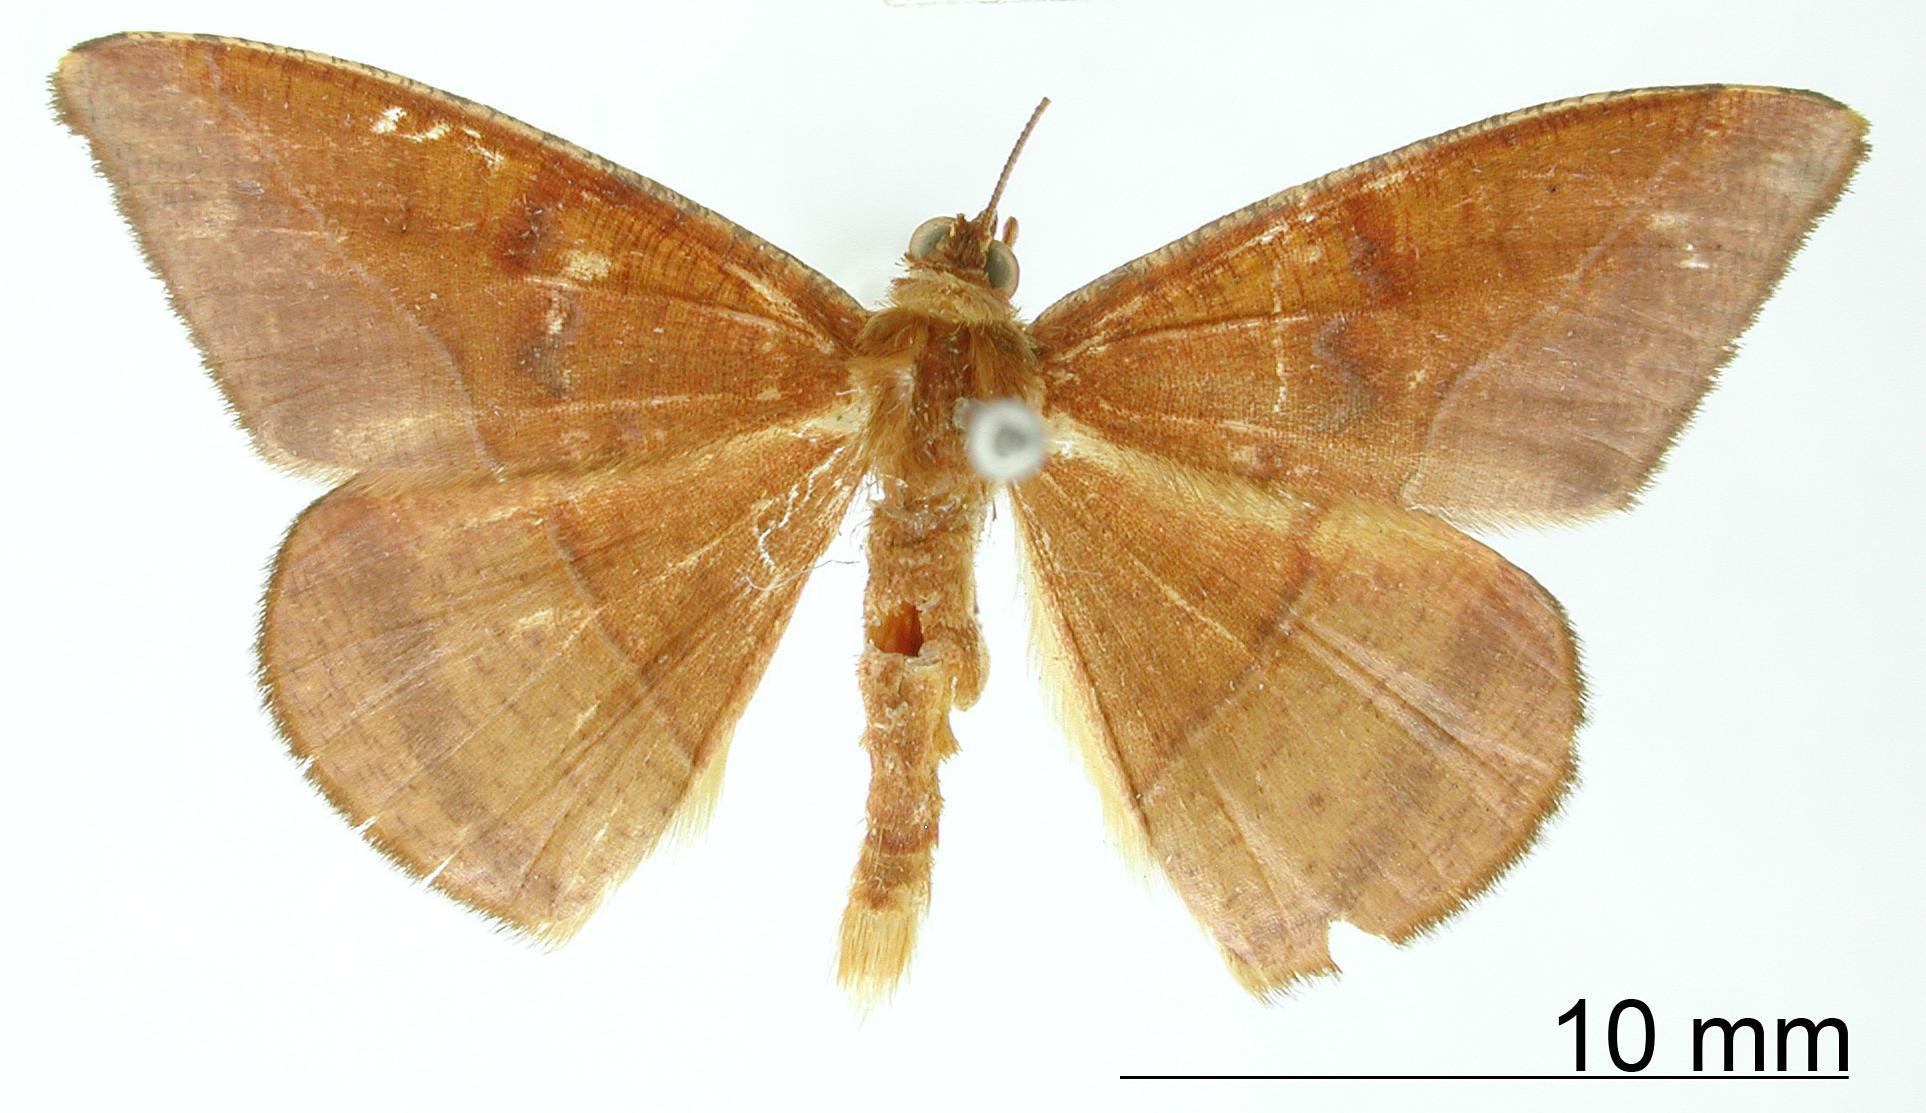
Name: Pyrinia albilineata
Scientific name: Pyrinia albilineata Warren, 1906
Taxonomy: Animalia, Arthropoda, Insecta, Lepidoptera, Geometridae, Ennominae
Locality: St. Laurent, Maroni, French Guiana, French Guiana